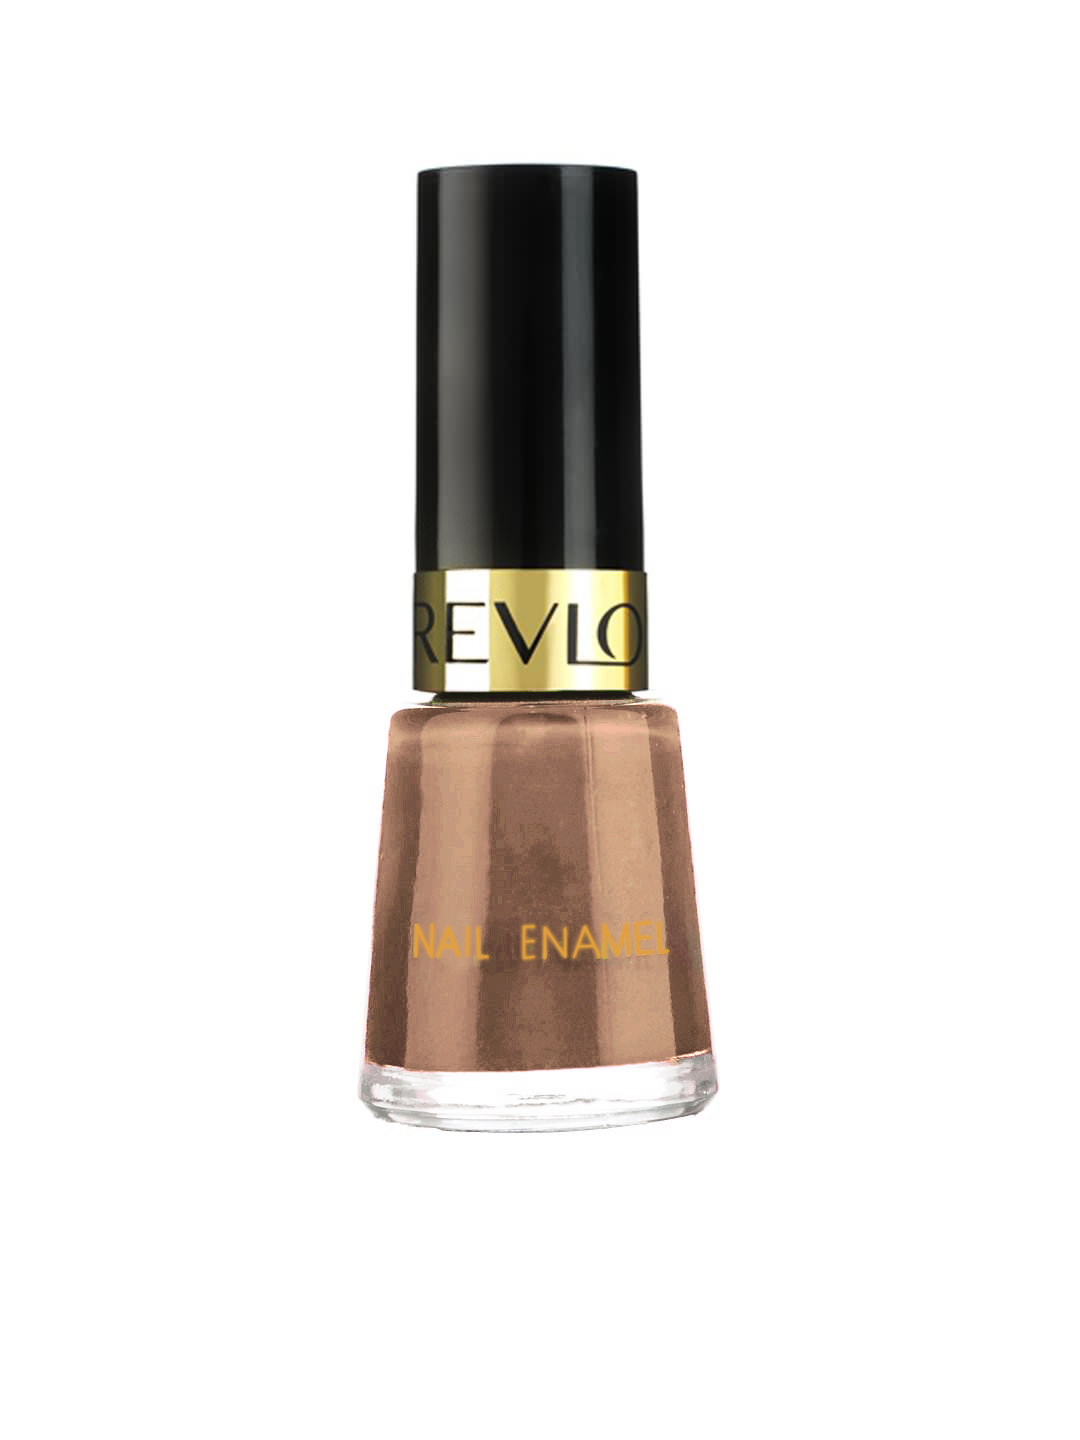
Revlon Caramel Crunch Nail Polish 325
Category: Personal Care / Nails / Nail Polish
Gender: Women
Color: Brown
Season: Spring 2017
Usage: Casual